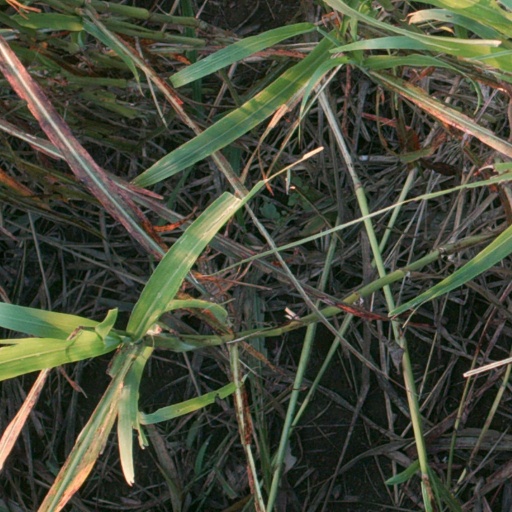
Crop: sorghum